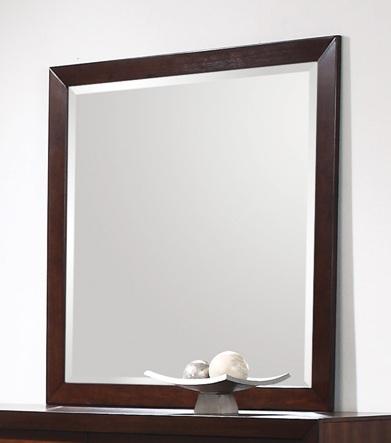
Category: Mirror
Style: Modern